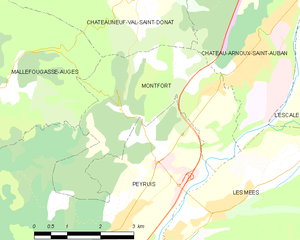
Carte des communes françaises: Montfort Légende
Montfort est une commune française, située dans le département des Alpes-de-Haute-Provence en région Provence-Alpes-Côte d'Azur. Le nom des habitants de Montfort est Montfortains.